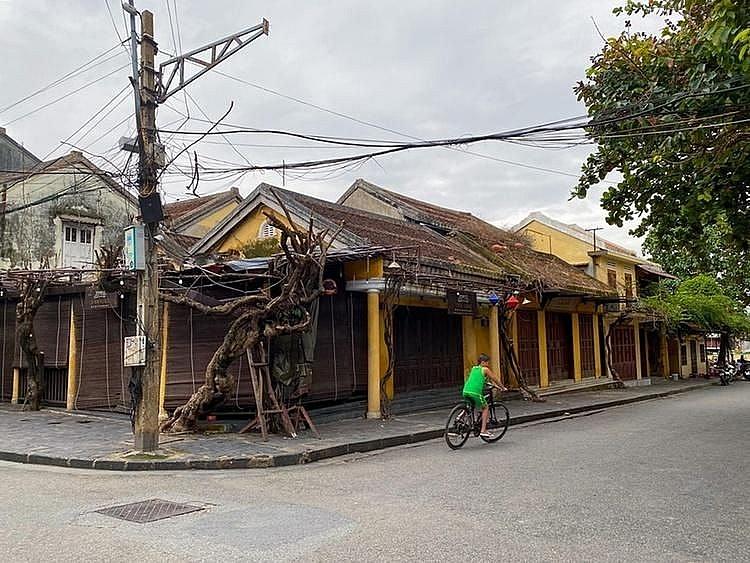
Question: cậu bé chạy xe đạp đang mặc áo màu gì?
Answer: đang mặc áo màu xanh lá